Iravan

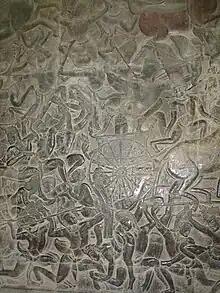
A black stone relief depicting a number of men wearing a crown and a dhoti, fighting with spears, swords and bows. A chariot with half the horse out of the frame – is seen in the middle.

Iravan is also mentioned, as the son of Arjuna and Ulupi, in passing references in two "Puranas" ("sacred texts") known as the "Vishnu Purana" (4:20:12)—also with a text history from the late Vedic through the Gupta periods—and the "Bhagavata Purana" (9:22:32)—traditionally dated to the Vedic period but dated by modern scholars to the 9th or 10th century CE.